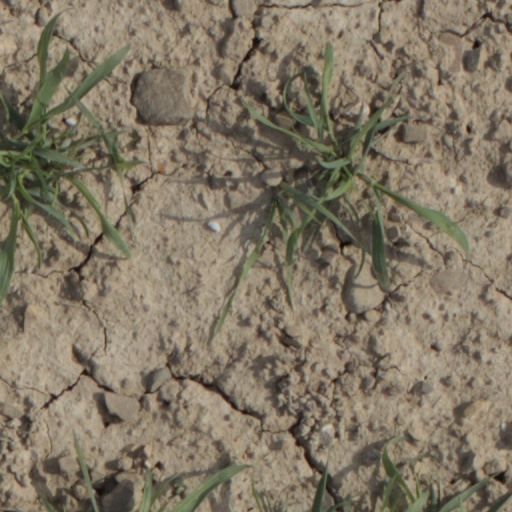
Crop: wheat